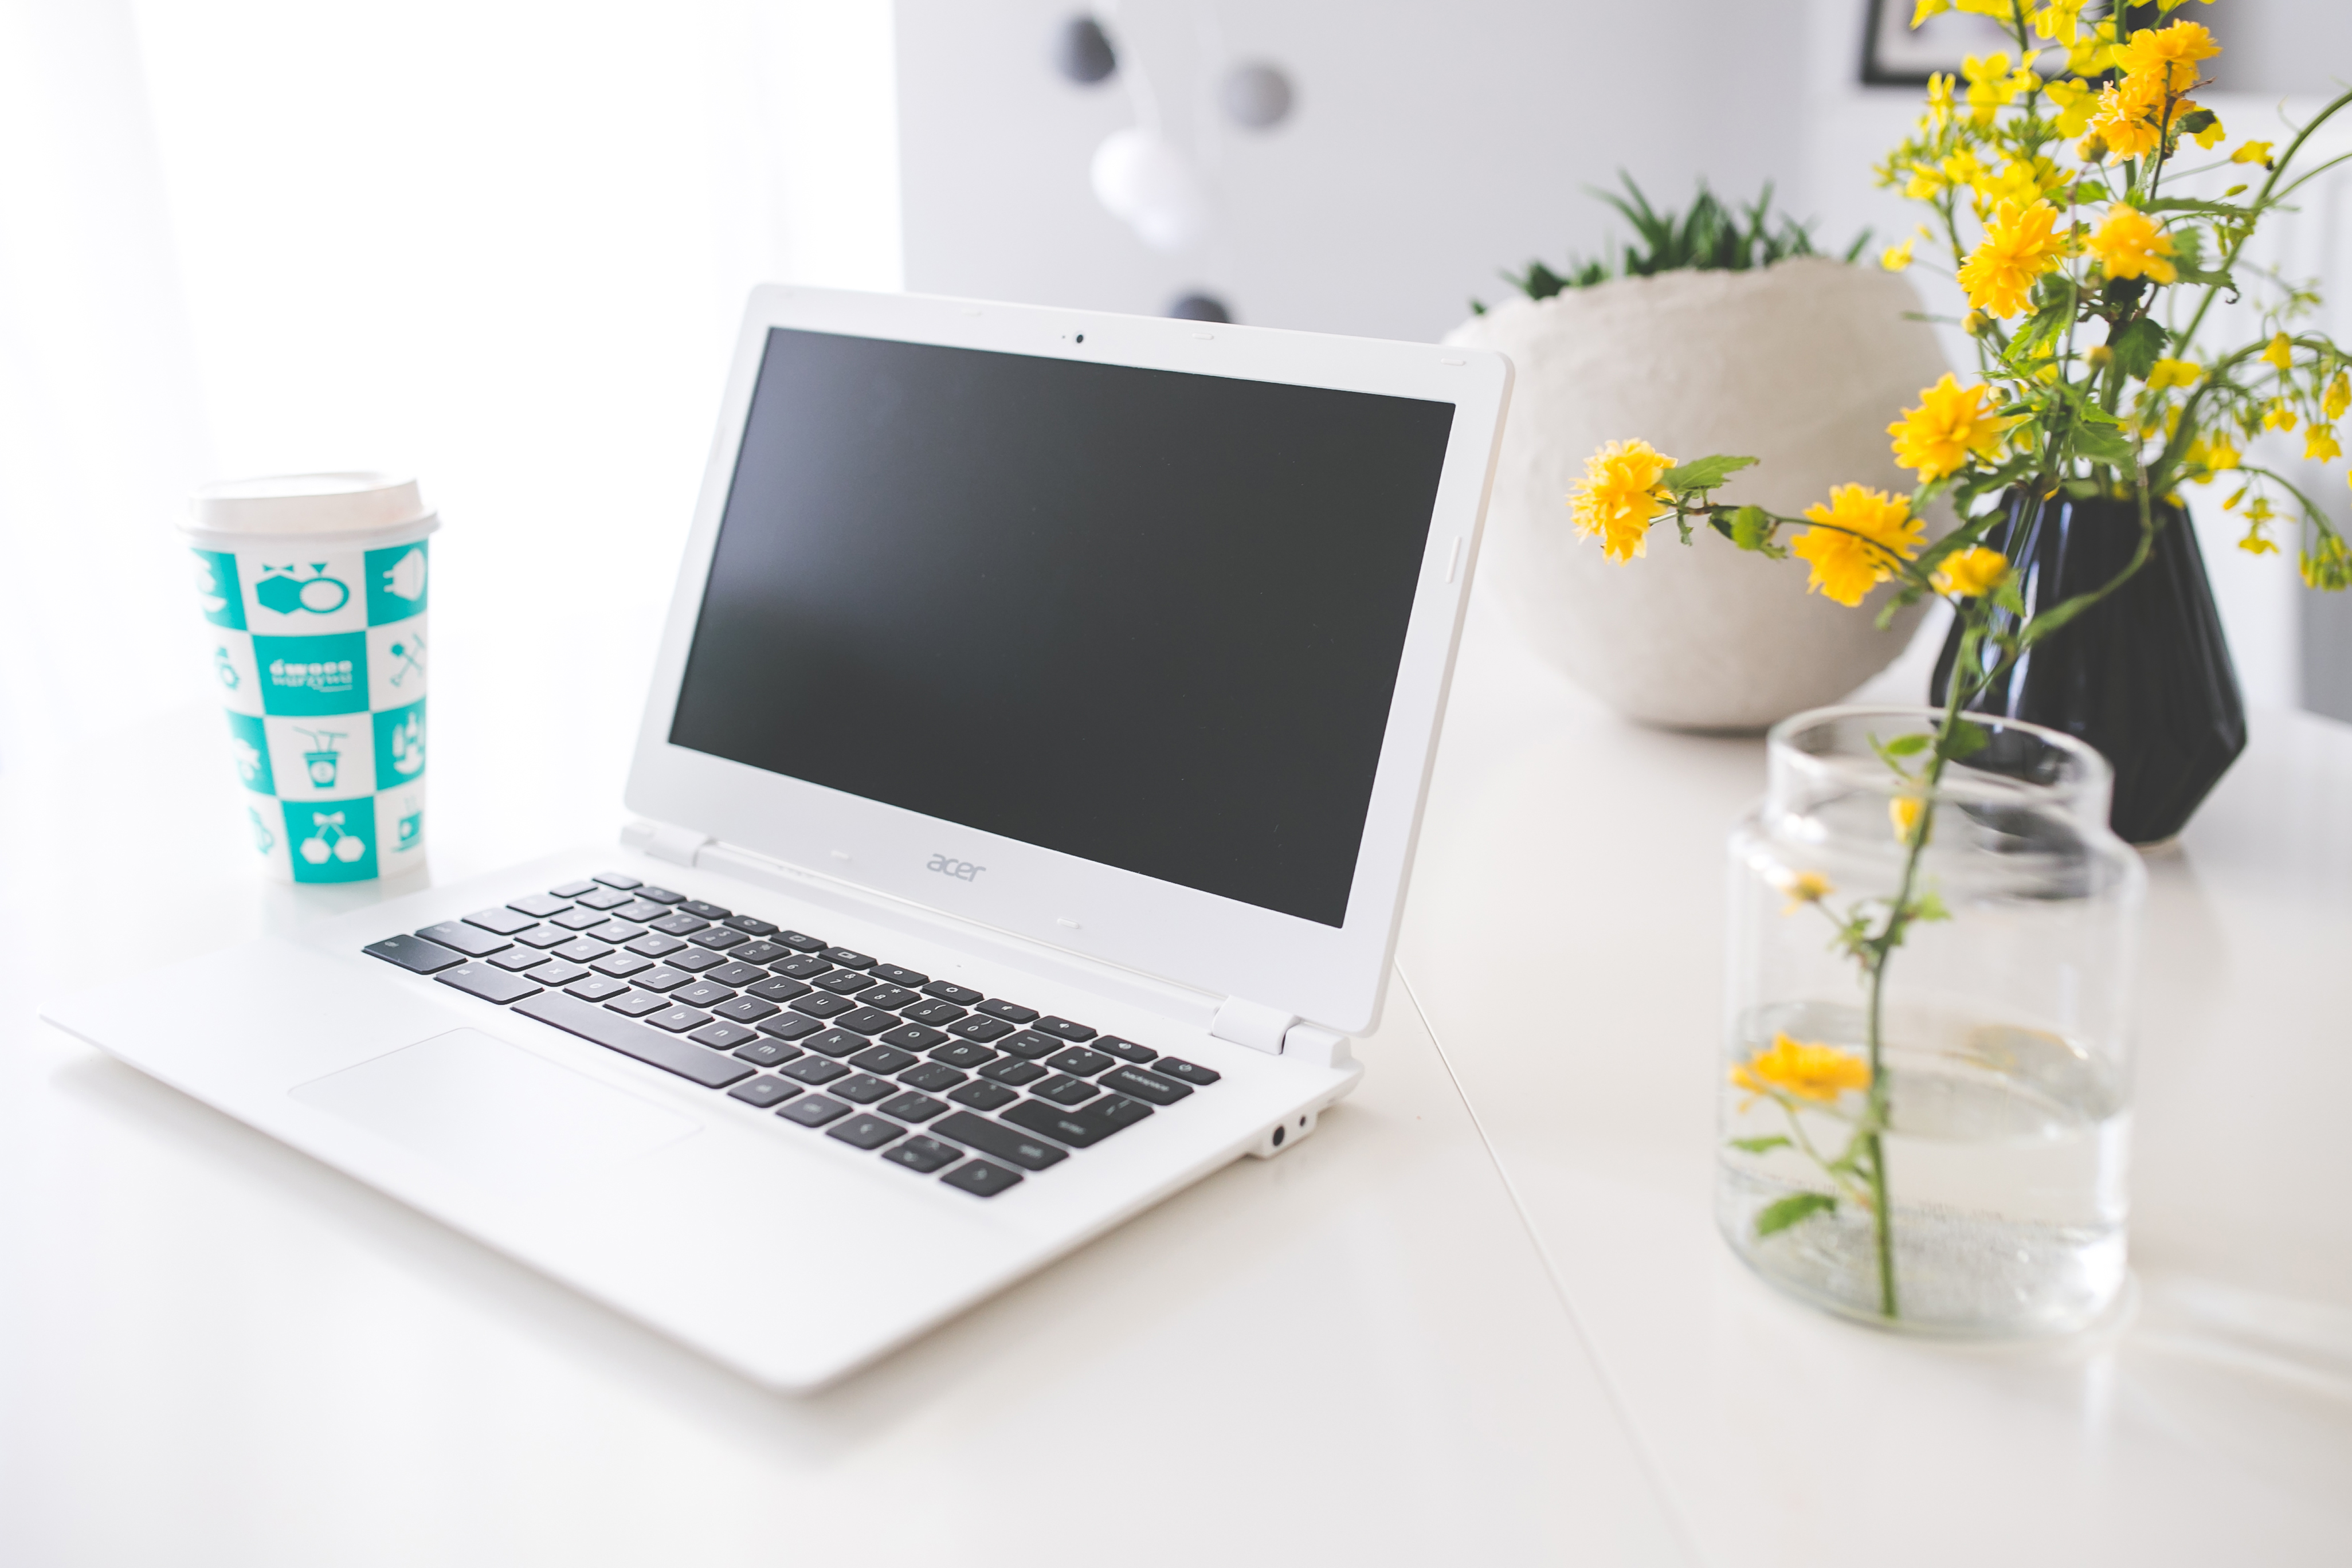
laptop, desk, notebook, computer, work, screen, coffee, keyboard, technology, workspace, lifestyle, device, brand, product, study, design, acer, workplace, mockup, netbook, chromebook